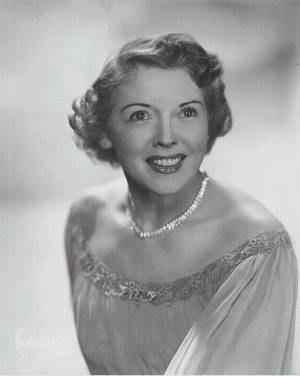
Fran Allison est une personnalité du petit écran américain qui enchanta toute une génération de jeunes télé-spectateurs grâce son personnage tenu dans l’émission pour enfants, Kukla, Fran and Ollie. L’émission racontait les aventures des Kuklapolitains, un groupe de marionnettes créées par Burr Tillstrom. Allison, qui était entourée de Kukla, une grosse bête bleue possédant une verrue sur le nez et de Ollie, un gentil dragon à une dent, faisait les dialogues et alimentaient les conversations entre ses deux personnages qui seront vite entourées de plusieurs autres. L’émission, extrêmement populaire – même auprès des adultes, demeurant en ondes jusqu’en 1957. Fran Allison, quant à elle, avait commencé sa carrière comme chanteuse en 1937 et fut notamment la tante Fannie dans l’émission radiophonique The Breakfast Club. Au cours des années 60, elle anima une émission jeunesse qui présentait des films consacrés aux enfants avant de s’installer à Los Angeles où elle anima pendant un certain temps une émission pour les personnes du troisième âge, Prime Time.